Vijećnica

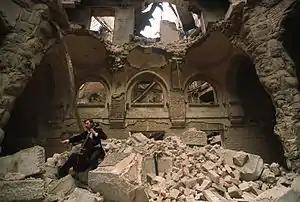
Vedran Smailović playing the cello in the destroyed Vijećnica, 1992

The structural repair of the building was planned to be carried out in four stages: 1996 and 1997 (financed by a donation from the Austrian state), and 2000 through 2004 (financed by a donation from the European Commission), and the city of Barcelona among others. The third stage ended in September 2012, with an estimated cost of KM 4.6 million (about €2.37 million) and returned the city hall to its former grace. The fourth stage began following the completion of the third stage and lasted about 20 months, finishing at the end of 2013 and cost of KM 14 million (about €7.23 million) which are secured through the IPA. In this stage the entire interior of the building was rebuilt and reconstructed (paintings, sculptures, books), resulting in the library being brought back to its pre-war condition. Everything that was possible to restore has been done so, while those things that were not possible to save have been made anew through special molds. The whole reconstruction and restoration process was predicted to cost about KM 25 million (about €13 million).